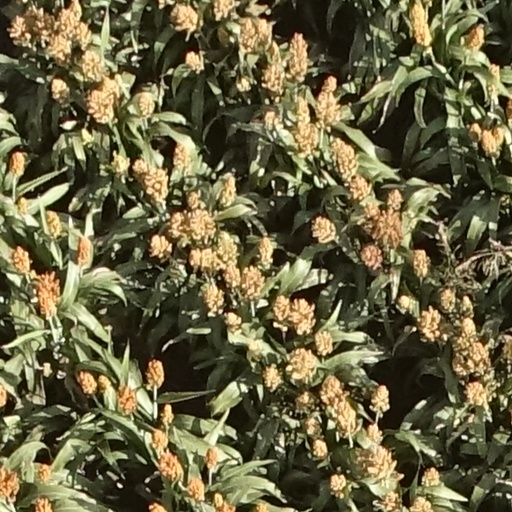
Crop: sorghum